Entropa

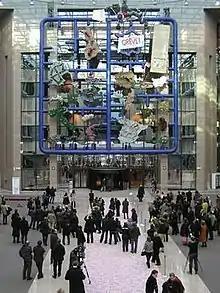
The "Entropa" sculpture on display in the hall of the Justus Lipsius building in Brussels.

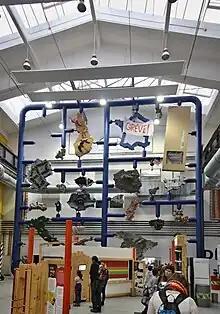
Techmania Science Center

Entropa is a sculpture by Czech artist David Černý. The project was commissioned by the Czech government to mark the occasion of its presidency of the Council of the European Union, and was originally designed as a collaboration for 27 artists and artist groups from all member countries of the European Union. However, as a hoax, Černý and three of his assistants created a satirical and controversial piece that depicted pointed stereotypes of the EU member nations. Fake artist profiles were also created by Černý and his accomplices, complete with invented descriptions of their supposed contributions. The title puns on entropy (the tendency of systems towards disorder) and Europa.